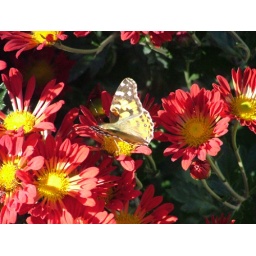
Last butterfly of the summer in our flower garden. Image made by Jeannette.